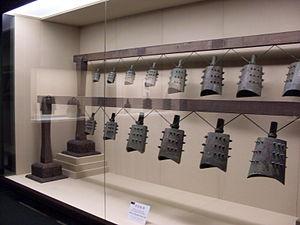
Ensemble de dix cloches, zhong, montées sur des portants. Bois et bronze. Fin de la période des Printemps et Automnes (fin du VIe siècle avant notre ère). Exhumé en 1870 à Houtusi, comté de Ronghe, Shanxi. Musée de Shanghai.